Bea Nilsson

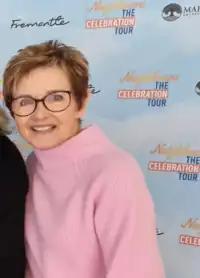
Bea was introduced as the niece of Susan Kennedy, played by Jackie Woodburne ("pictured"), which Anderson said was "pretty amazing".

The character's profile on the official "Neighbours" website describes her as being fierce, "prickly" and having a "tough exterior", which she uses to hide a "troubled heart." However, she will "go to the ends of the earth" to protect those she loves. Bea wants "unconditional love", especially from her half-sister. A writer for 10Play called Bea "a strong independent woman, who's incredibly creative and hard-working". Speaking of what she likes about her character, Anderson stated: "I love her, she has depth and when she loves she loves deeply. She has some rough edges and she's done it tough yet there is an innocence and purity about her."